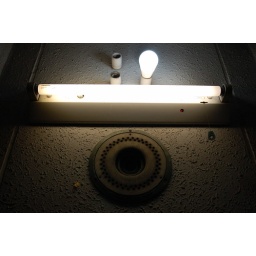
is a mixed-use residential and office tower designed by architect Kisho Kurokawa and located in Shimbashi, Tokyo, Japan.